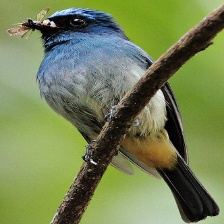
Species: INDIGO FLYCATCHER
Scientific name: EUMYIAS INDIGO